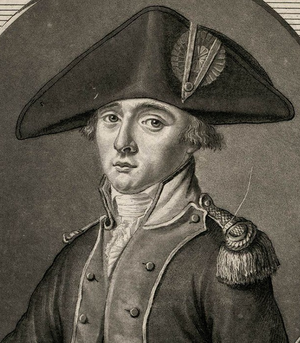
extrait du portrait d'André Désilles issu de la collection de gravures collectées par Louis-Philippe entre 1825 et 1848 fonds
Saint-Malo est une commune française située en Bretagne, dans le département d'Ille-et-Vilaine, et le principal port de la côte nord de Bretagne. Le secteur touristique y est également très développé.
André Désilles, né à Saint-Malo le 11 mars 1767, mort à Nancy le 17 octobre 1790, était officier au régiment du Roi-infanterie lors de la mutinerie de ce régiment, du régiment Mestre de Camp Général dragons et du régiment suisse de Châteauvieux, qui constituaient la garnison de Nancy.
Cette page concerne les événements qui se sont produits durant l'année 1790 en Lorraine.